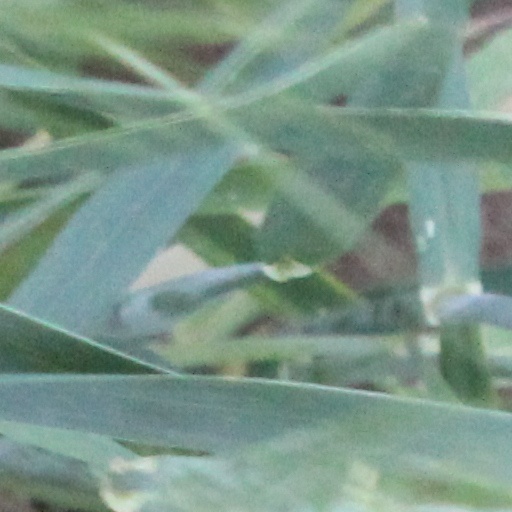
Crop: wheat